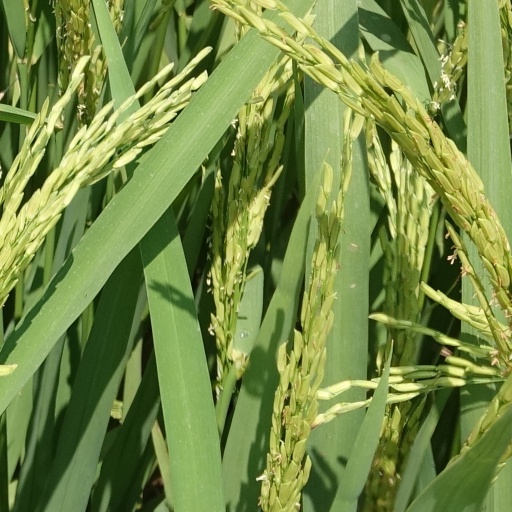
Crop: rice